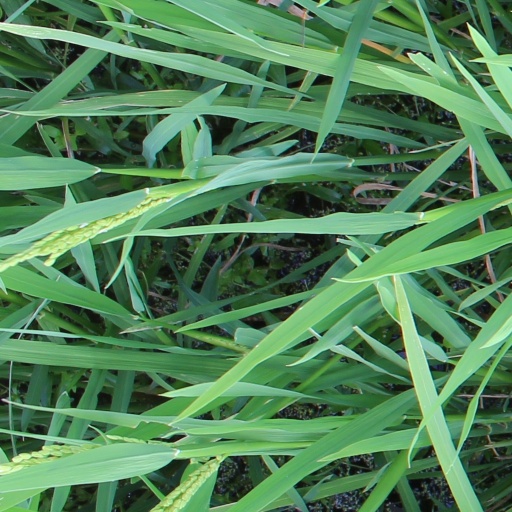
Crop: rice